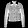
Label: Coat